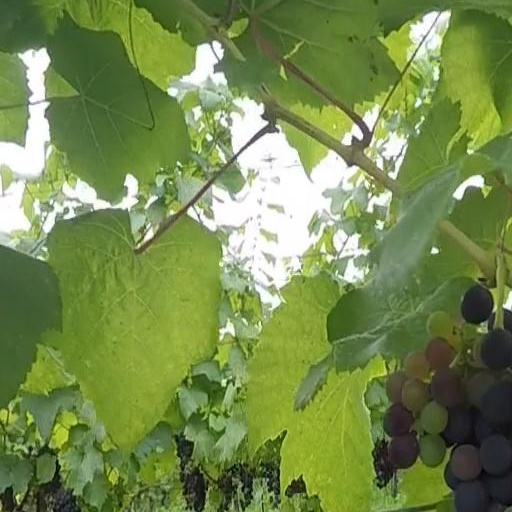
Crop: grape